Derail

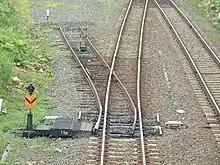
Derail on Nemuro Main Line, JR Hokkaido. It is set so that a train proceeding away from the camera will remain on the track.

The second type of derail is the "split rail" type. These are basically a complete or partial railroad switch which directs the errant rolling stock away from the main line. This form is common throughout the UK, where it is called "catch points" or "trap points".